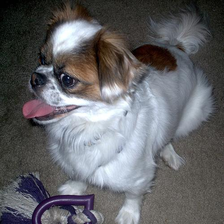
Species: dog
Breed: japanese chin